List of militant Korean independence activist organizations

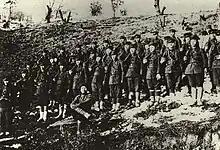

In October 1919, under the leadership of Daejonggyo and New People's Association, Korean Righteous Corps, and Military Administration Association were merged and reorganized into Northern Military Government. In December of that year, the Provisional Government in Shanghai agreed on the condition that the name be changed to Northern Military Administration Office. The officers at the time of the reorganization of the Northern Military Administration Office were President Seo Il and Commander-in-Chief Kim Jwa-jin.